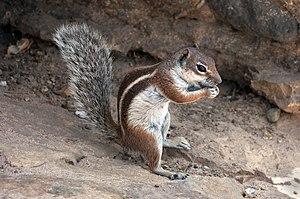
Cette liste commentée recense la mammalofaune du Maroc. Elle répertorie les espèces de mammifères Marocaine actuels et celles qui ont été récemment classifiées comme éteintes à partir de l'Holocène, depuis donc 500 ans. Cette liste comporte 141 espèces réparties en onze ordres et 35 familles, dont neuf sont « en danger critique d'extinction », dix sont « en danger », dix sont « vulnérables », onze sont « quasi menacées » et vingt ont des « données insuffisantes » pour être classées (selon les critères de la liste rouge de l'UICN au niveau mondial).